Gunnar Sommerfeldt

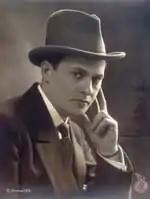

In 1919 he directed "Saga Borgarættarinnar", which was released in 1920 and was the first feature film shot in Iceland. Sommerfeldt also wrote the script, based on Gunnar Gunnarsson's novel by that name. He made his last feature film in 1921, an adaption of Knut Hamsun's "Growth of the Soil", which received the Nobel Prize in Literature the year before.